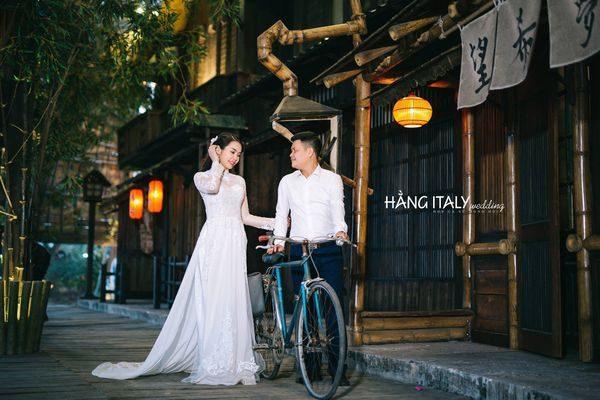
có những chiếc đèn lồng xuất hiện ở trên những ngôi nhà trên con phố